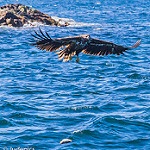
Label: sea